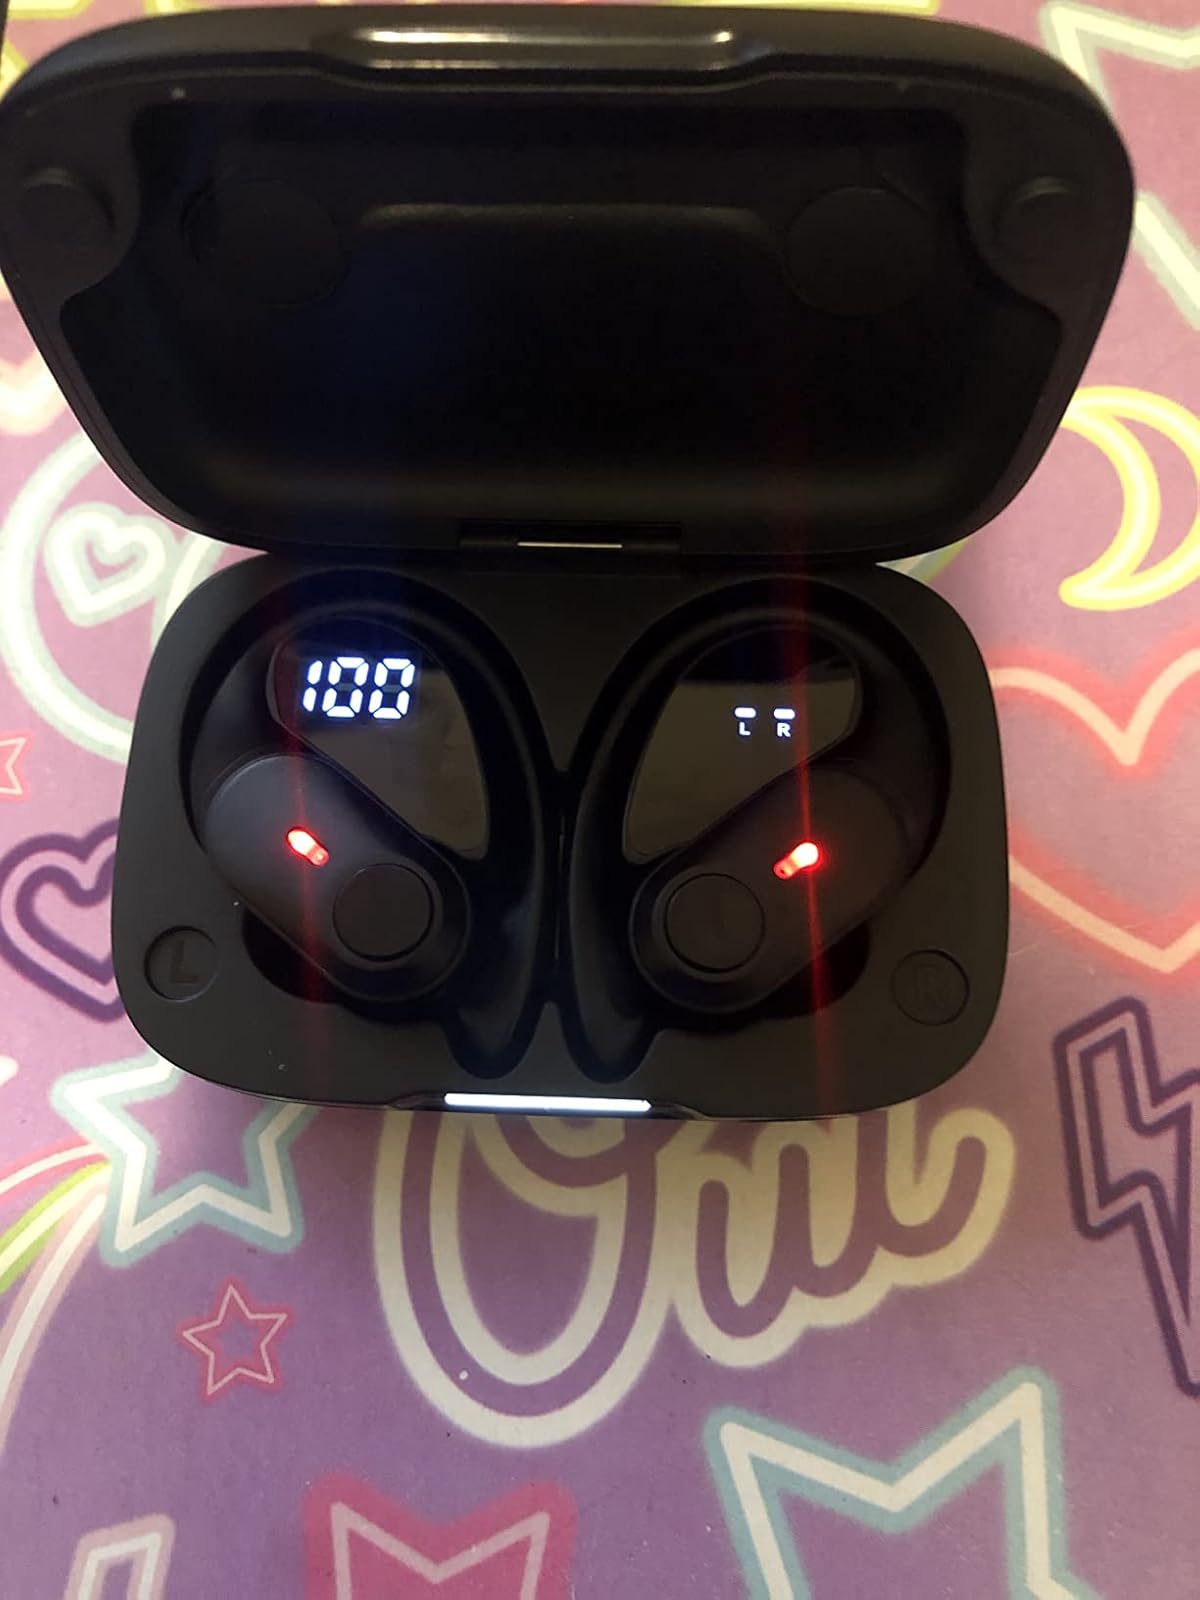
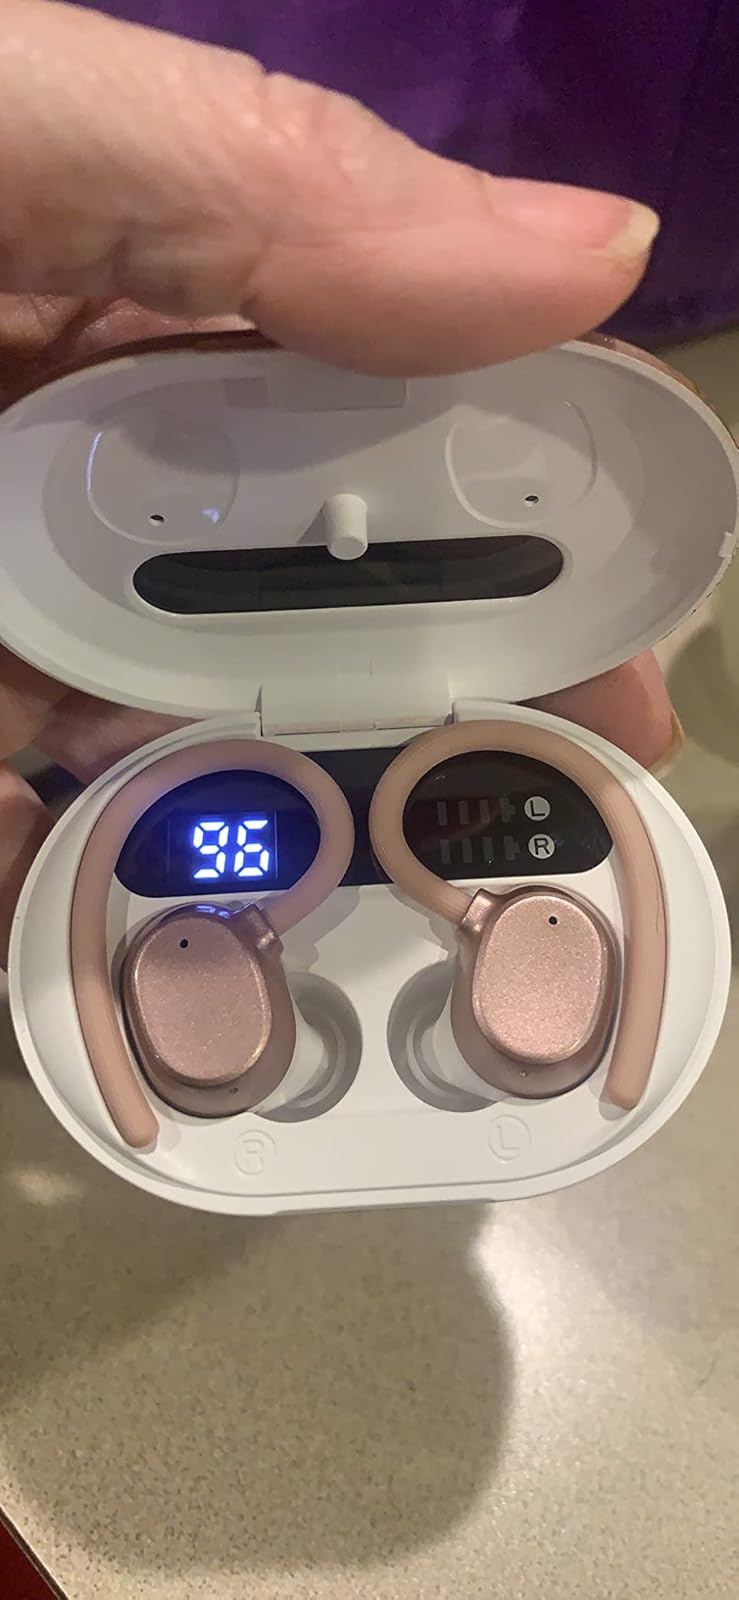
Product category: earbuds
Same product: no